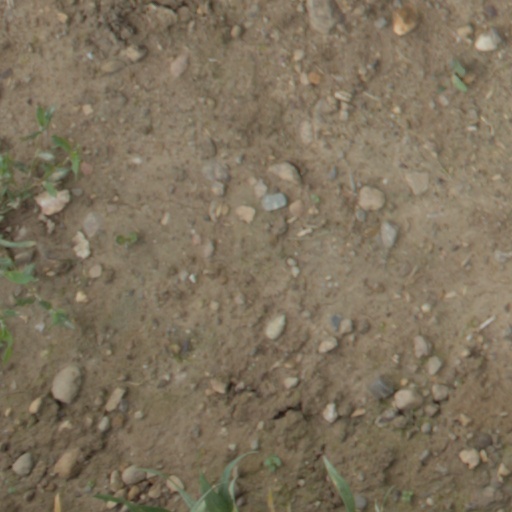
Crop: wheat